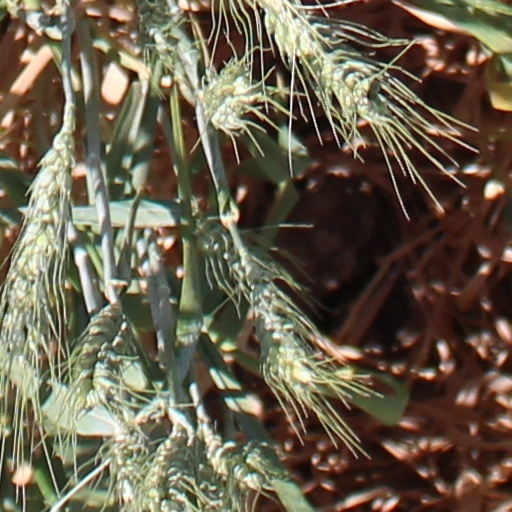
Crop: wheat